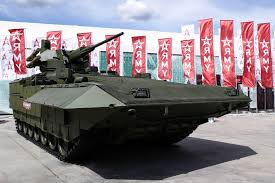
Label: BMP-T15